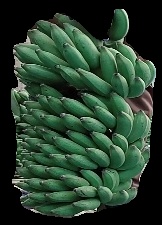
Variety: elakki-bale
Grade: grade1